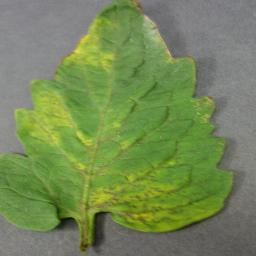
Label: Tomato___Tomato_Yellow_Leaf_Curl_Virus